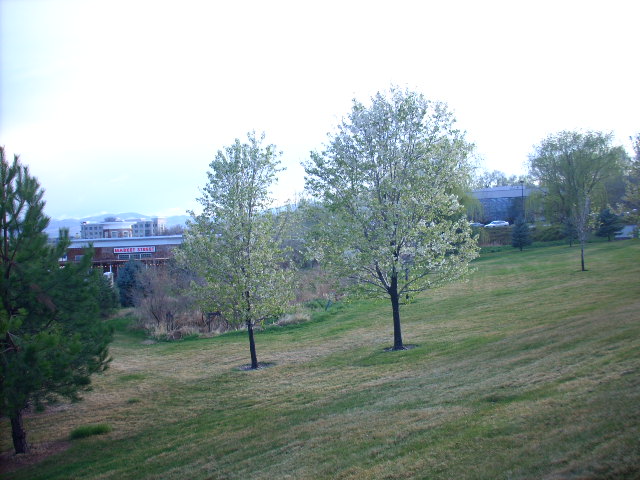
Label: not_food